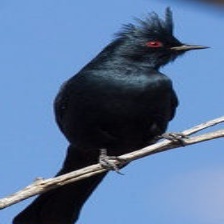
Species: PHAINOPEPLA
Scientific name: PHAINOPEPLA NITENS